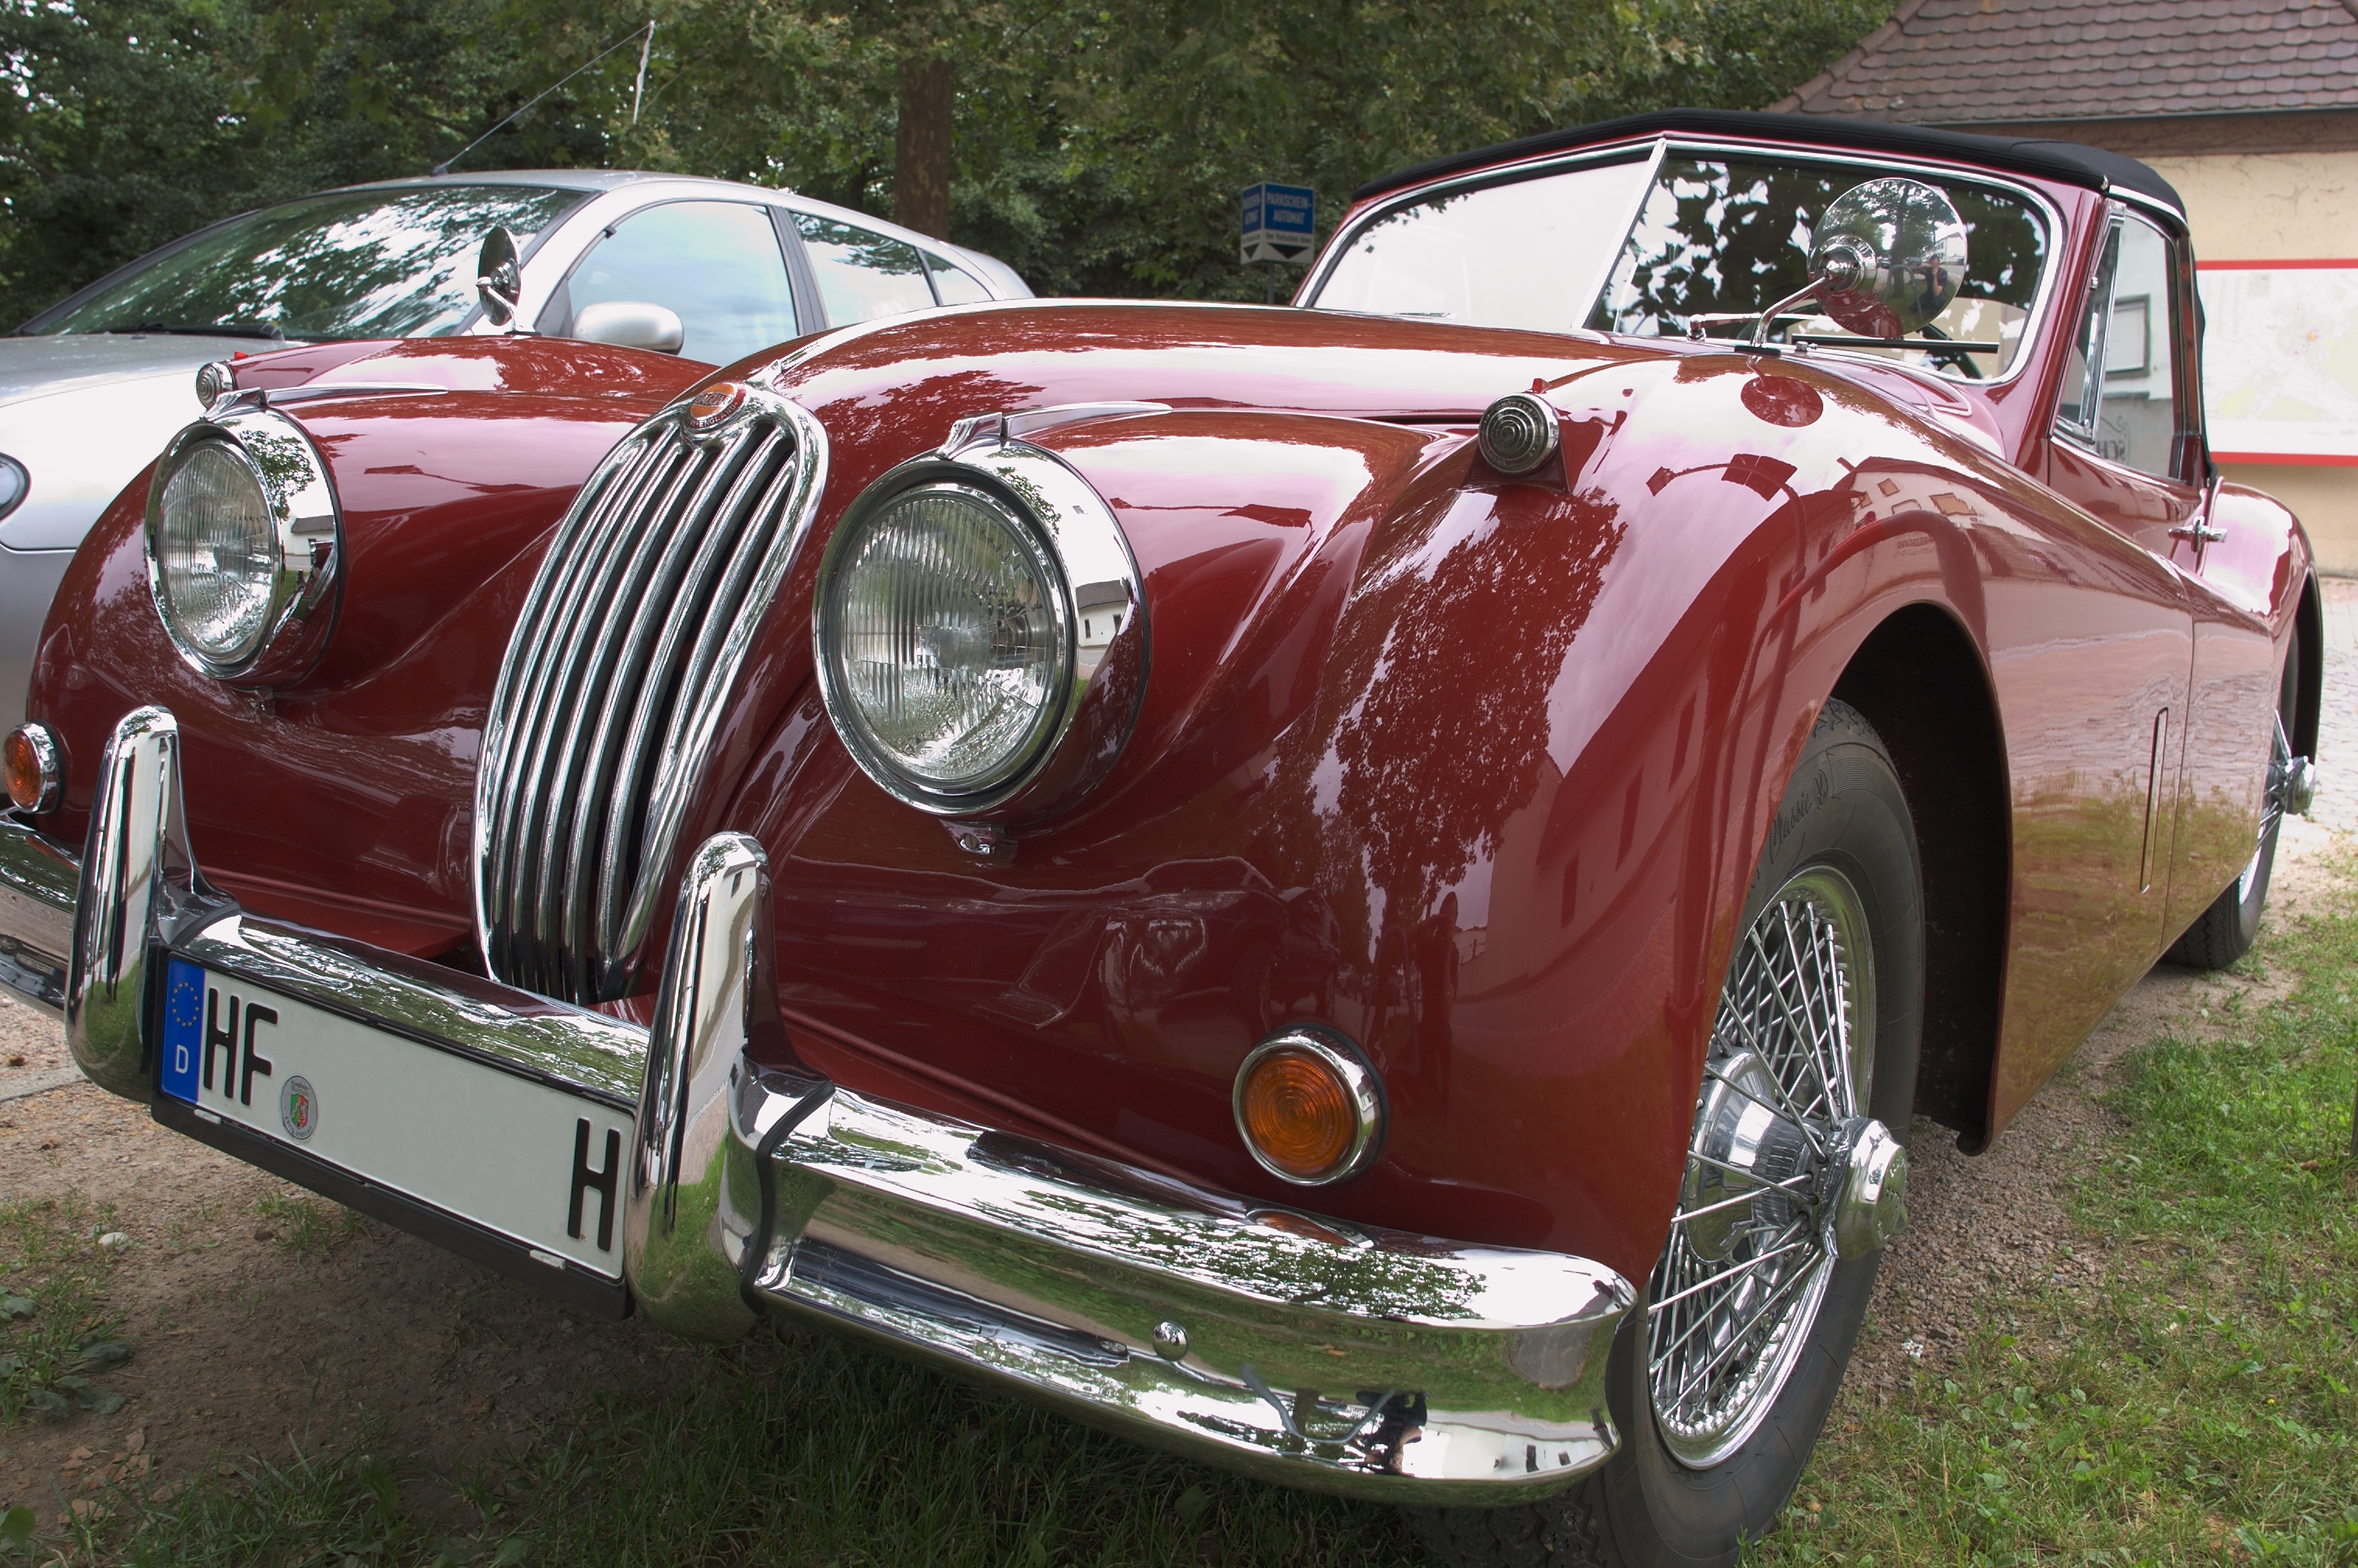
car, vehicle, classic car, sports car, vintage car, 2012, rawtherapee, pentax, jaguar, convertible, fahrzeug, 20mm, lenstagged, steffenzahn, k100d, justpentax, iamflickr, cosina, voigtlander, skopar, colorskopar, cv20, colorskopar20mmf35slii, 20mmf35slii, voigtlander20mm, cv2035, skopar20mmf35, cosinavoigtl nder, cosinavoigtl ndercolorskopar20mmf35, voigtl nder20mmf35colorskoparslii, voigtl nder20mmf35, antique car, land vehicle, automobile make, luxury vehicle, jaguar xk150, jaguar xk140, jaguar xk120